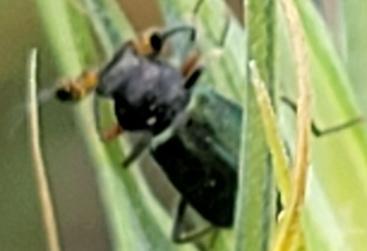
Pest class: predators